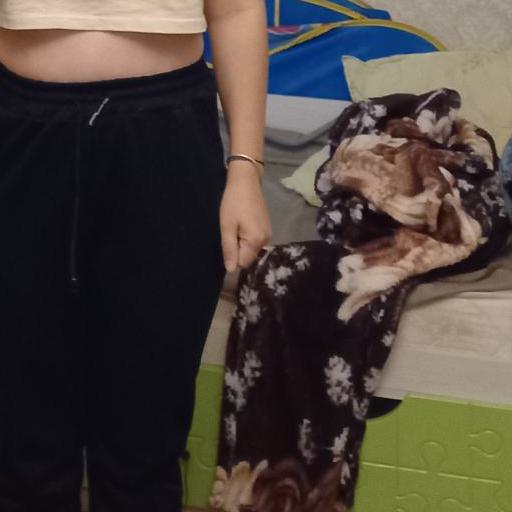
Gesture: no_gesture